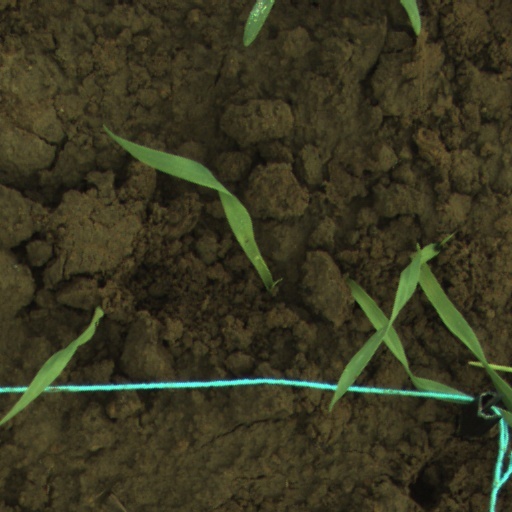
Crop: wheat